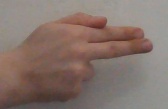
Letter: ghain